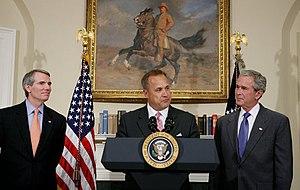
James Allen Nussle, dit Jim Nussle, né le 27 juin 1960 à Des Moines, est un homme politique américain. Membre du Parti républicain, il est représentant de l'Iowa au Congrès des États-Unis de 1991 à 2007 et directeur du Bureau de la gestion et du budget de 2007 à 2009, durant la présidence de George W. Bush.